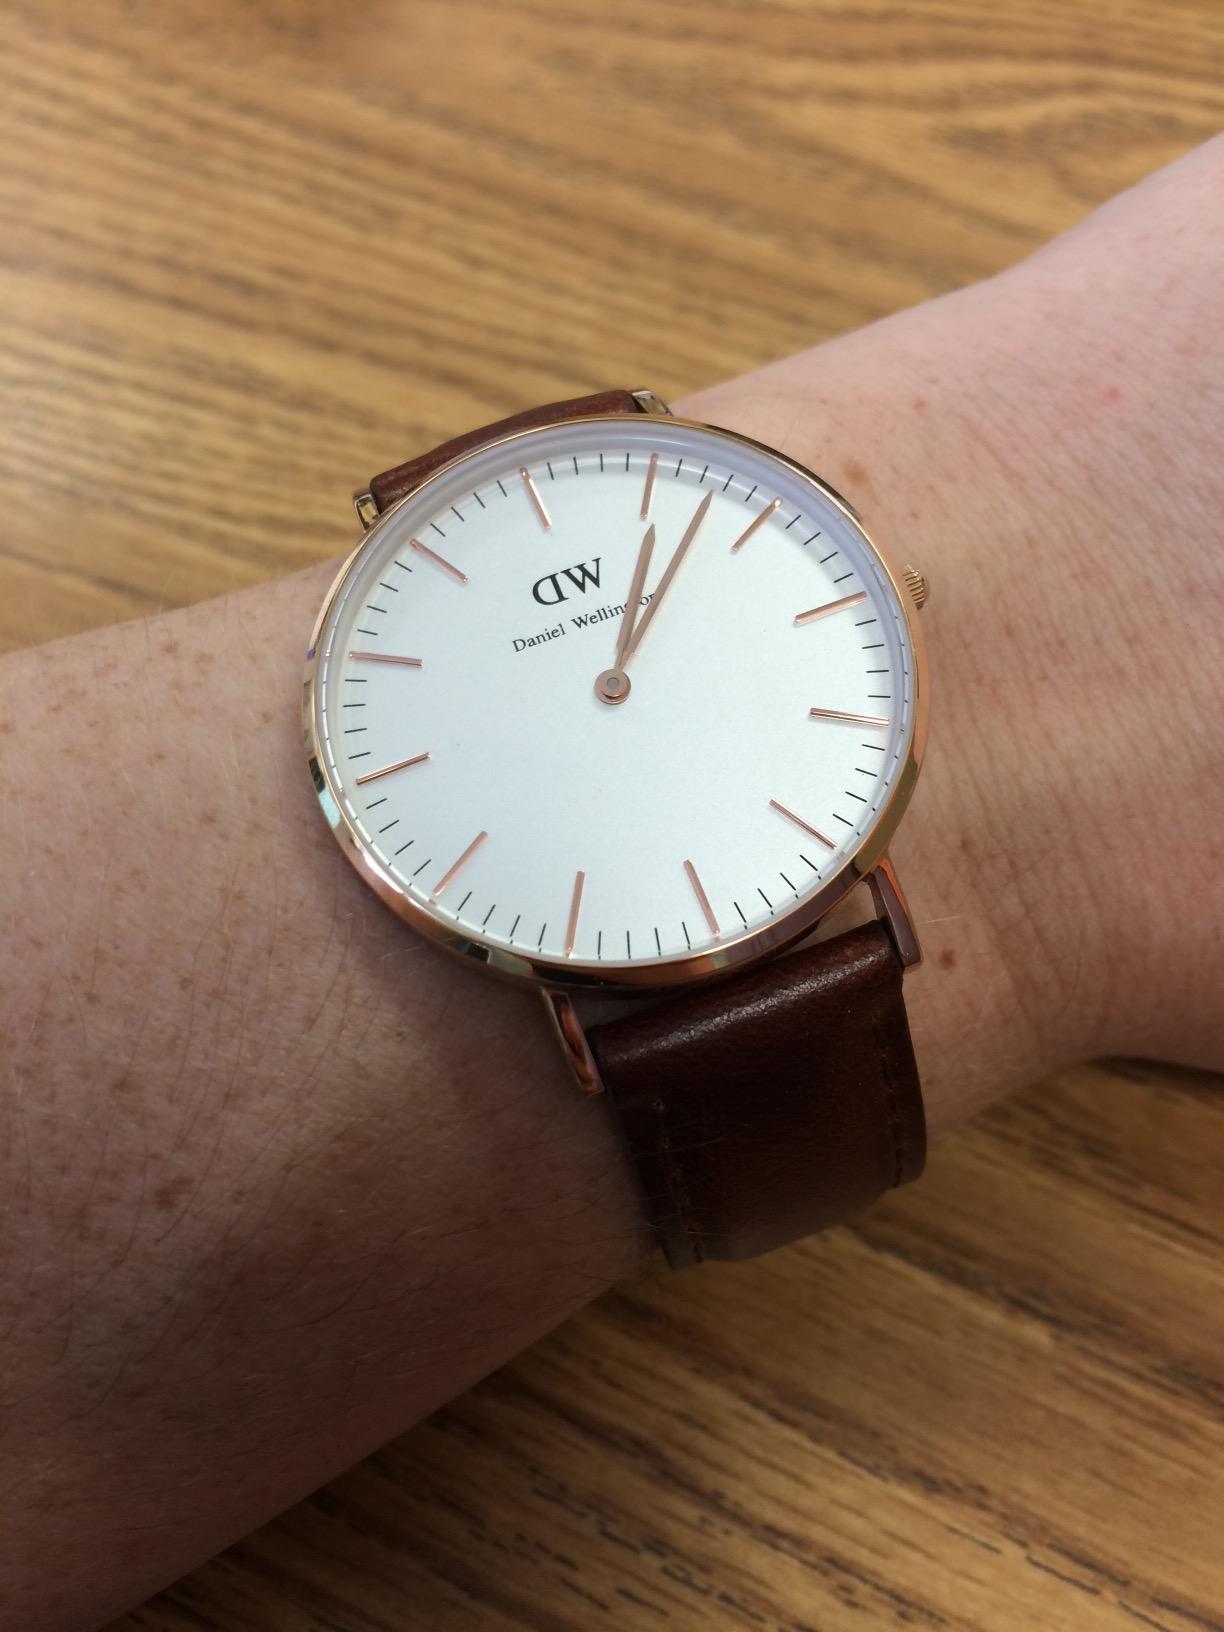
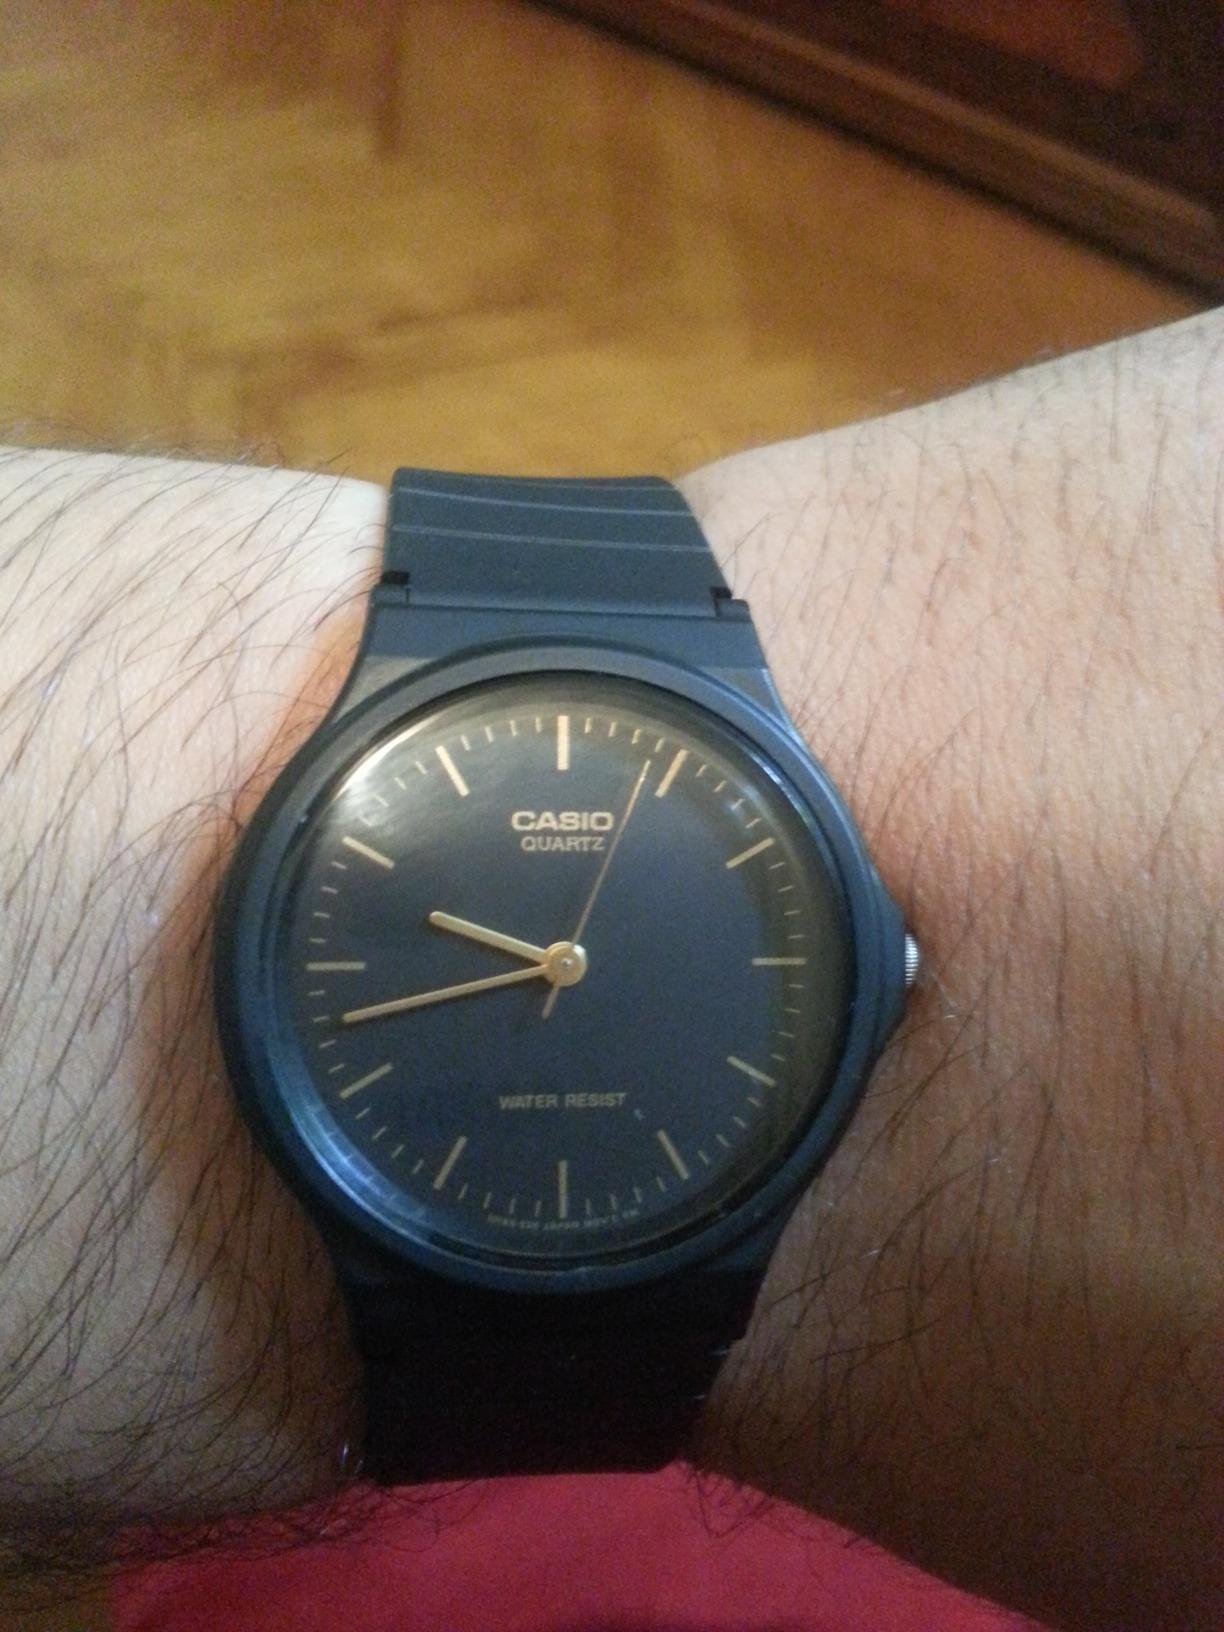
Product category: accessories_watch
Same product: no